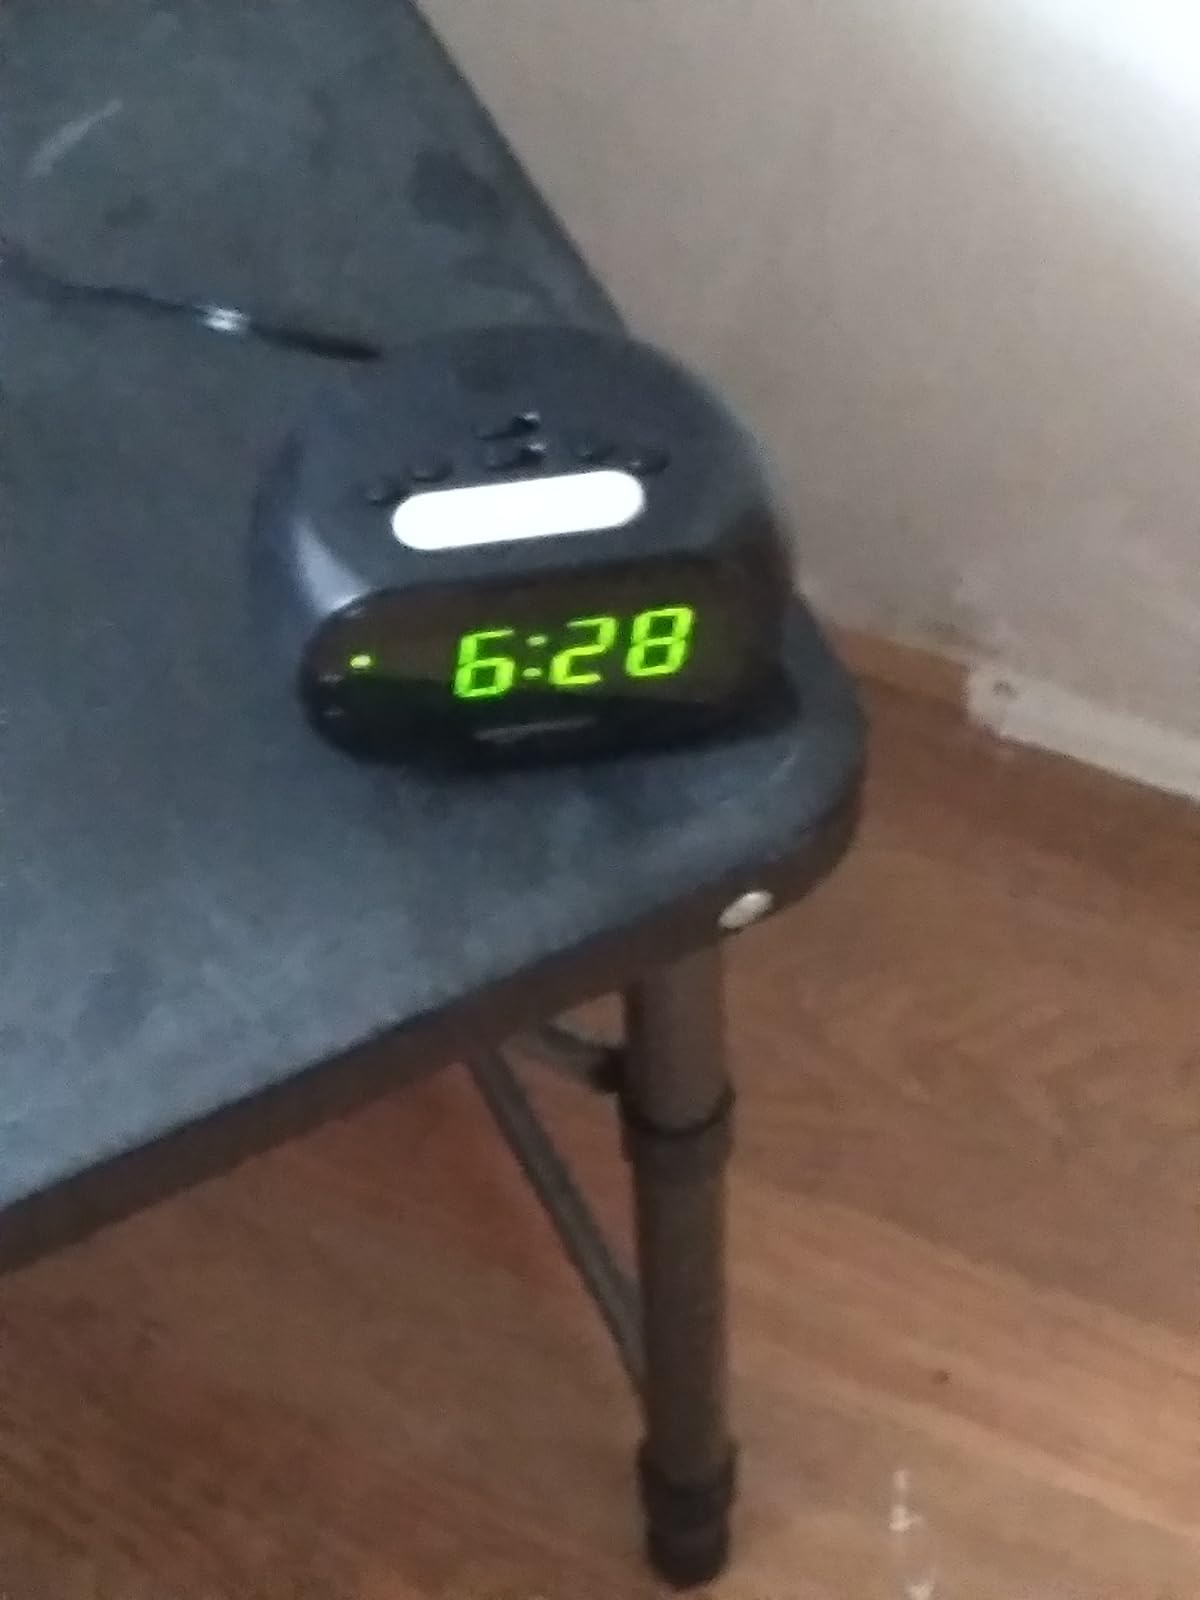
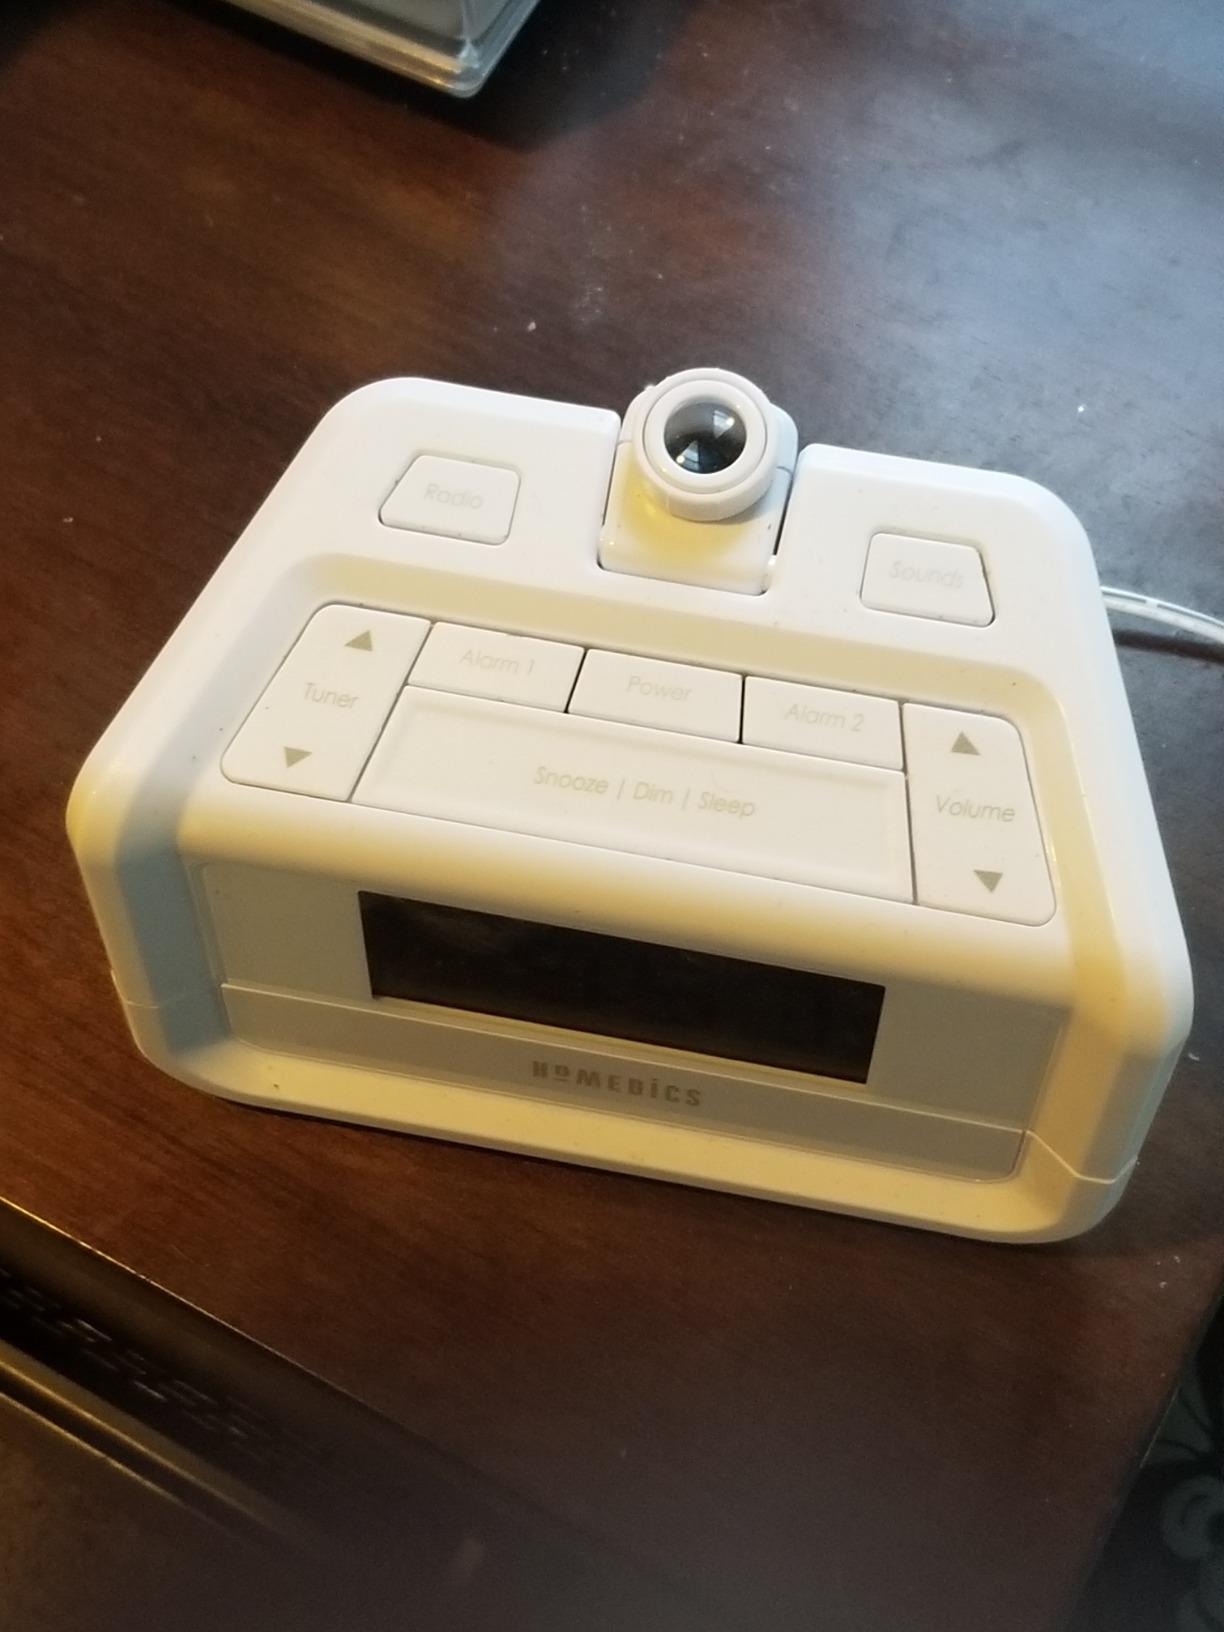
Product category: clock
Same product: no